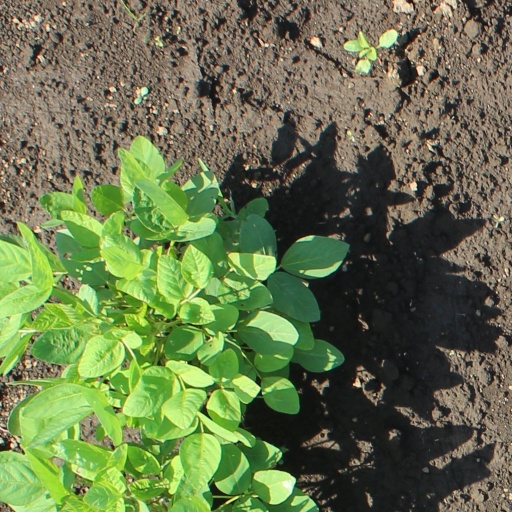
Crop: soybean